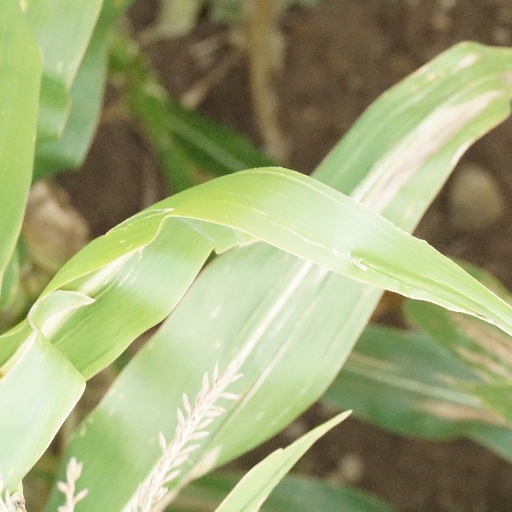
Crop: maize; corn